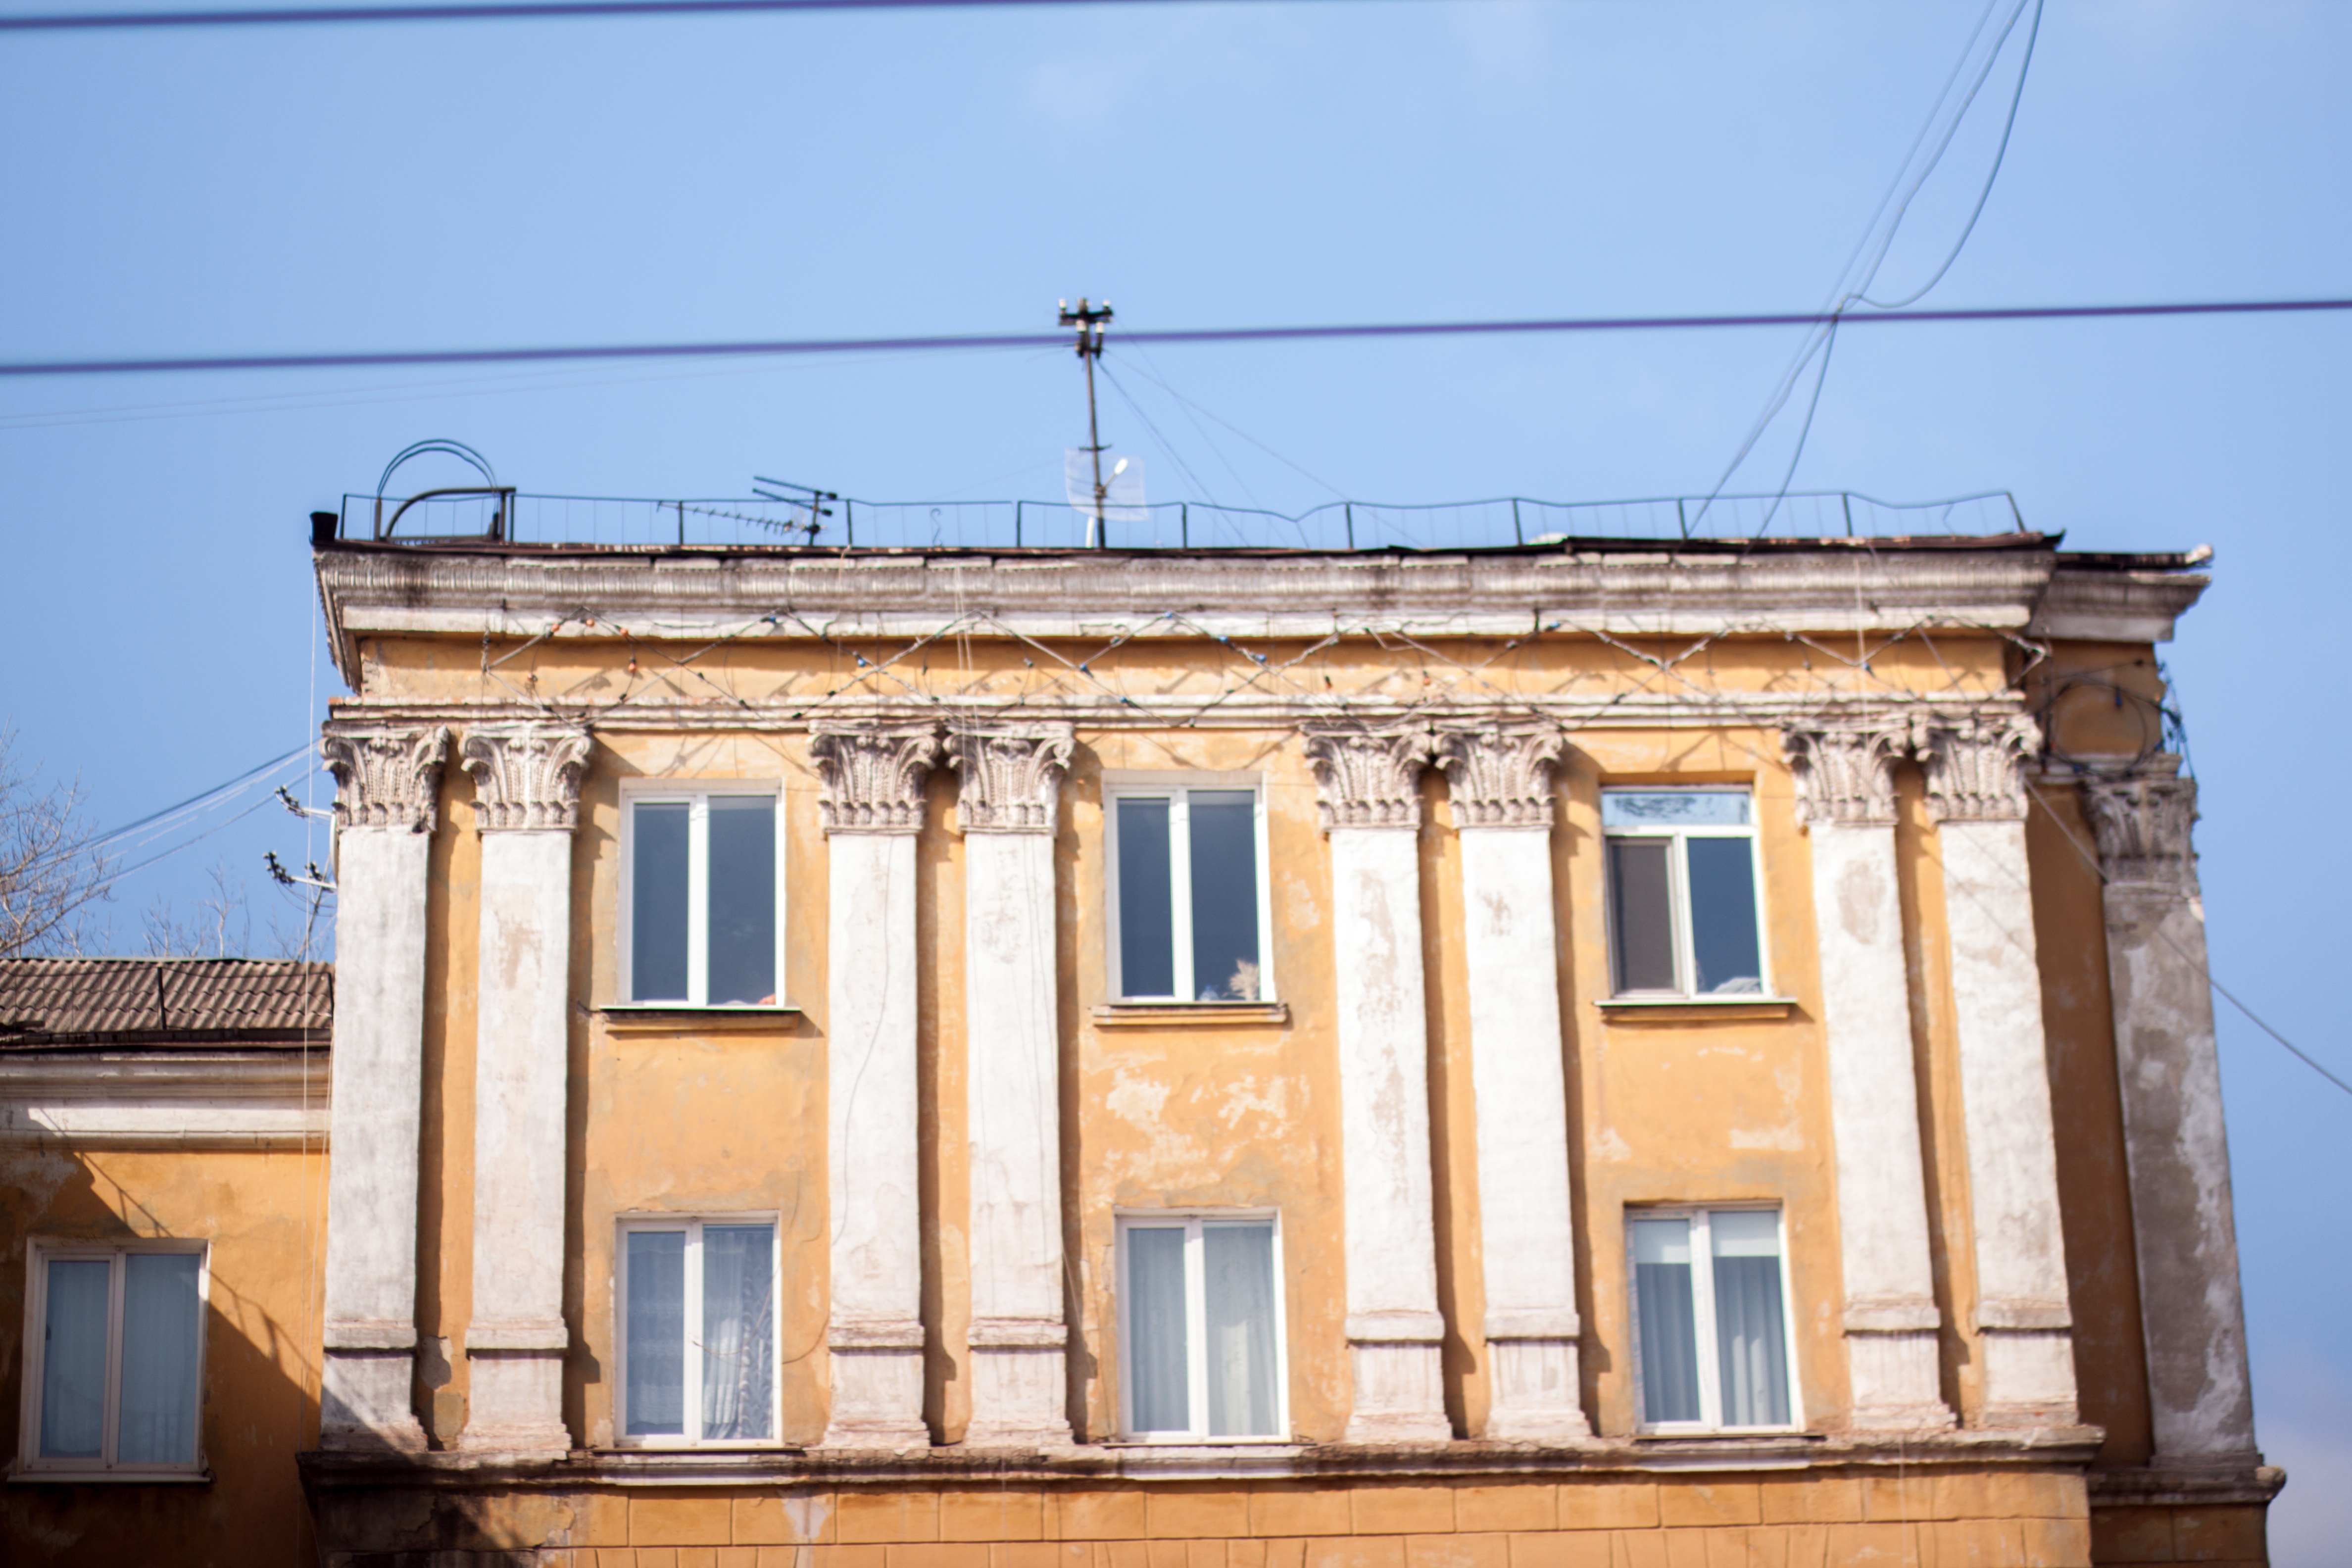
architecture, window, column, facade